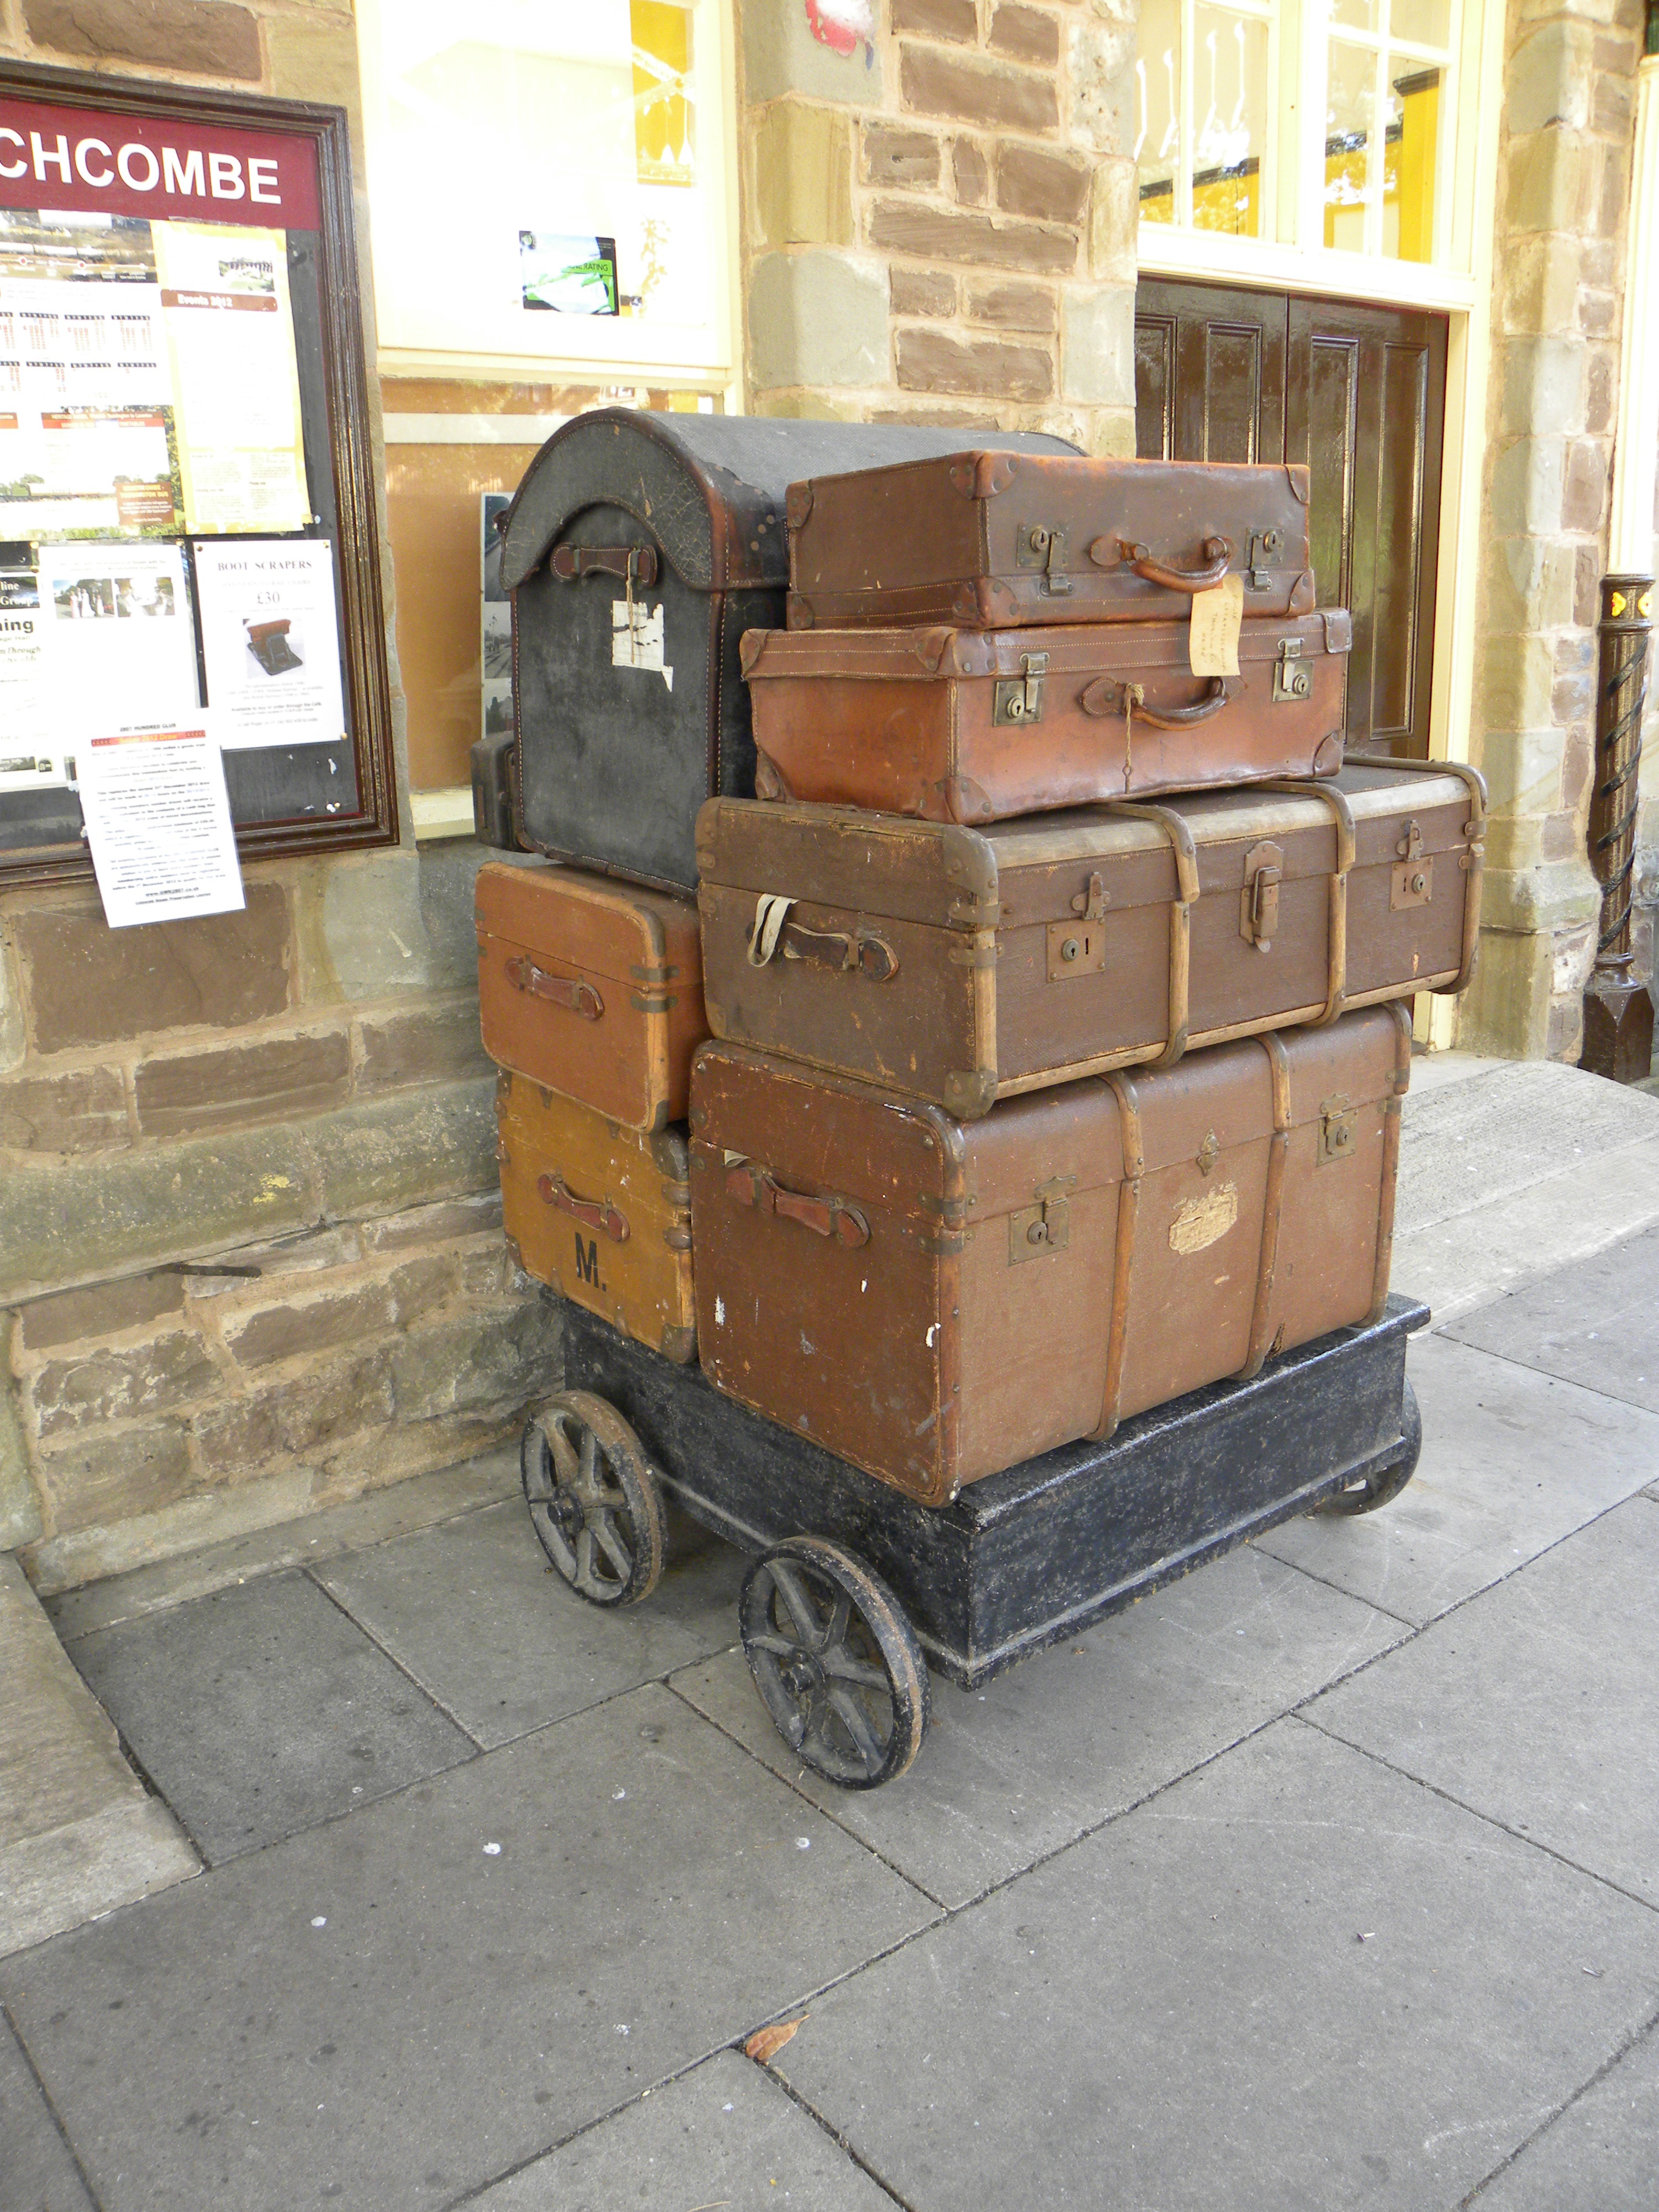
vintage, cart, travel, transport, journey, bag, furniture, luggage, product, suitcase, baggage, station platform